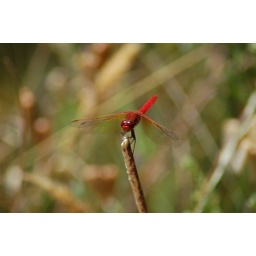
I was walking in the local marsh one day and found this guy sitting there.